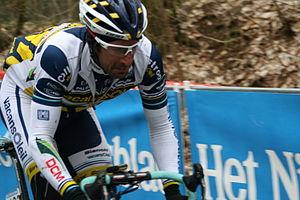
Gand-Wevelgem 2013, Kemmelberg Juan Antonio Flecha
Juan Antonio Flecha Giannoni, né le 17 septembre 1977 à Junín en Argentine, est un coureur cycliste espagnol. Professionnel de 2000 à 2013, il est spécialiste des classiques pavées et est monté sur le podium de Paris-Roubaix et du Tour des Flandres. Il a également remporté le Championnat de Zurich en 2004.